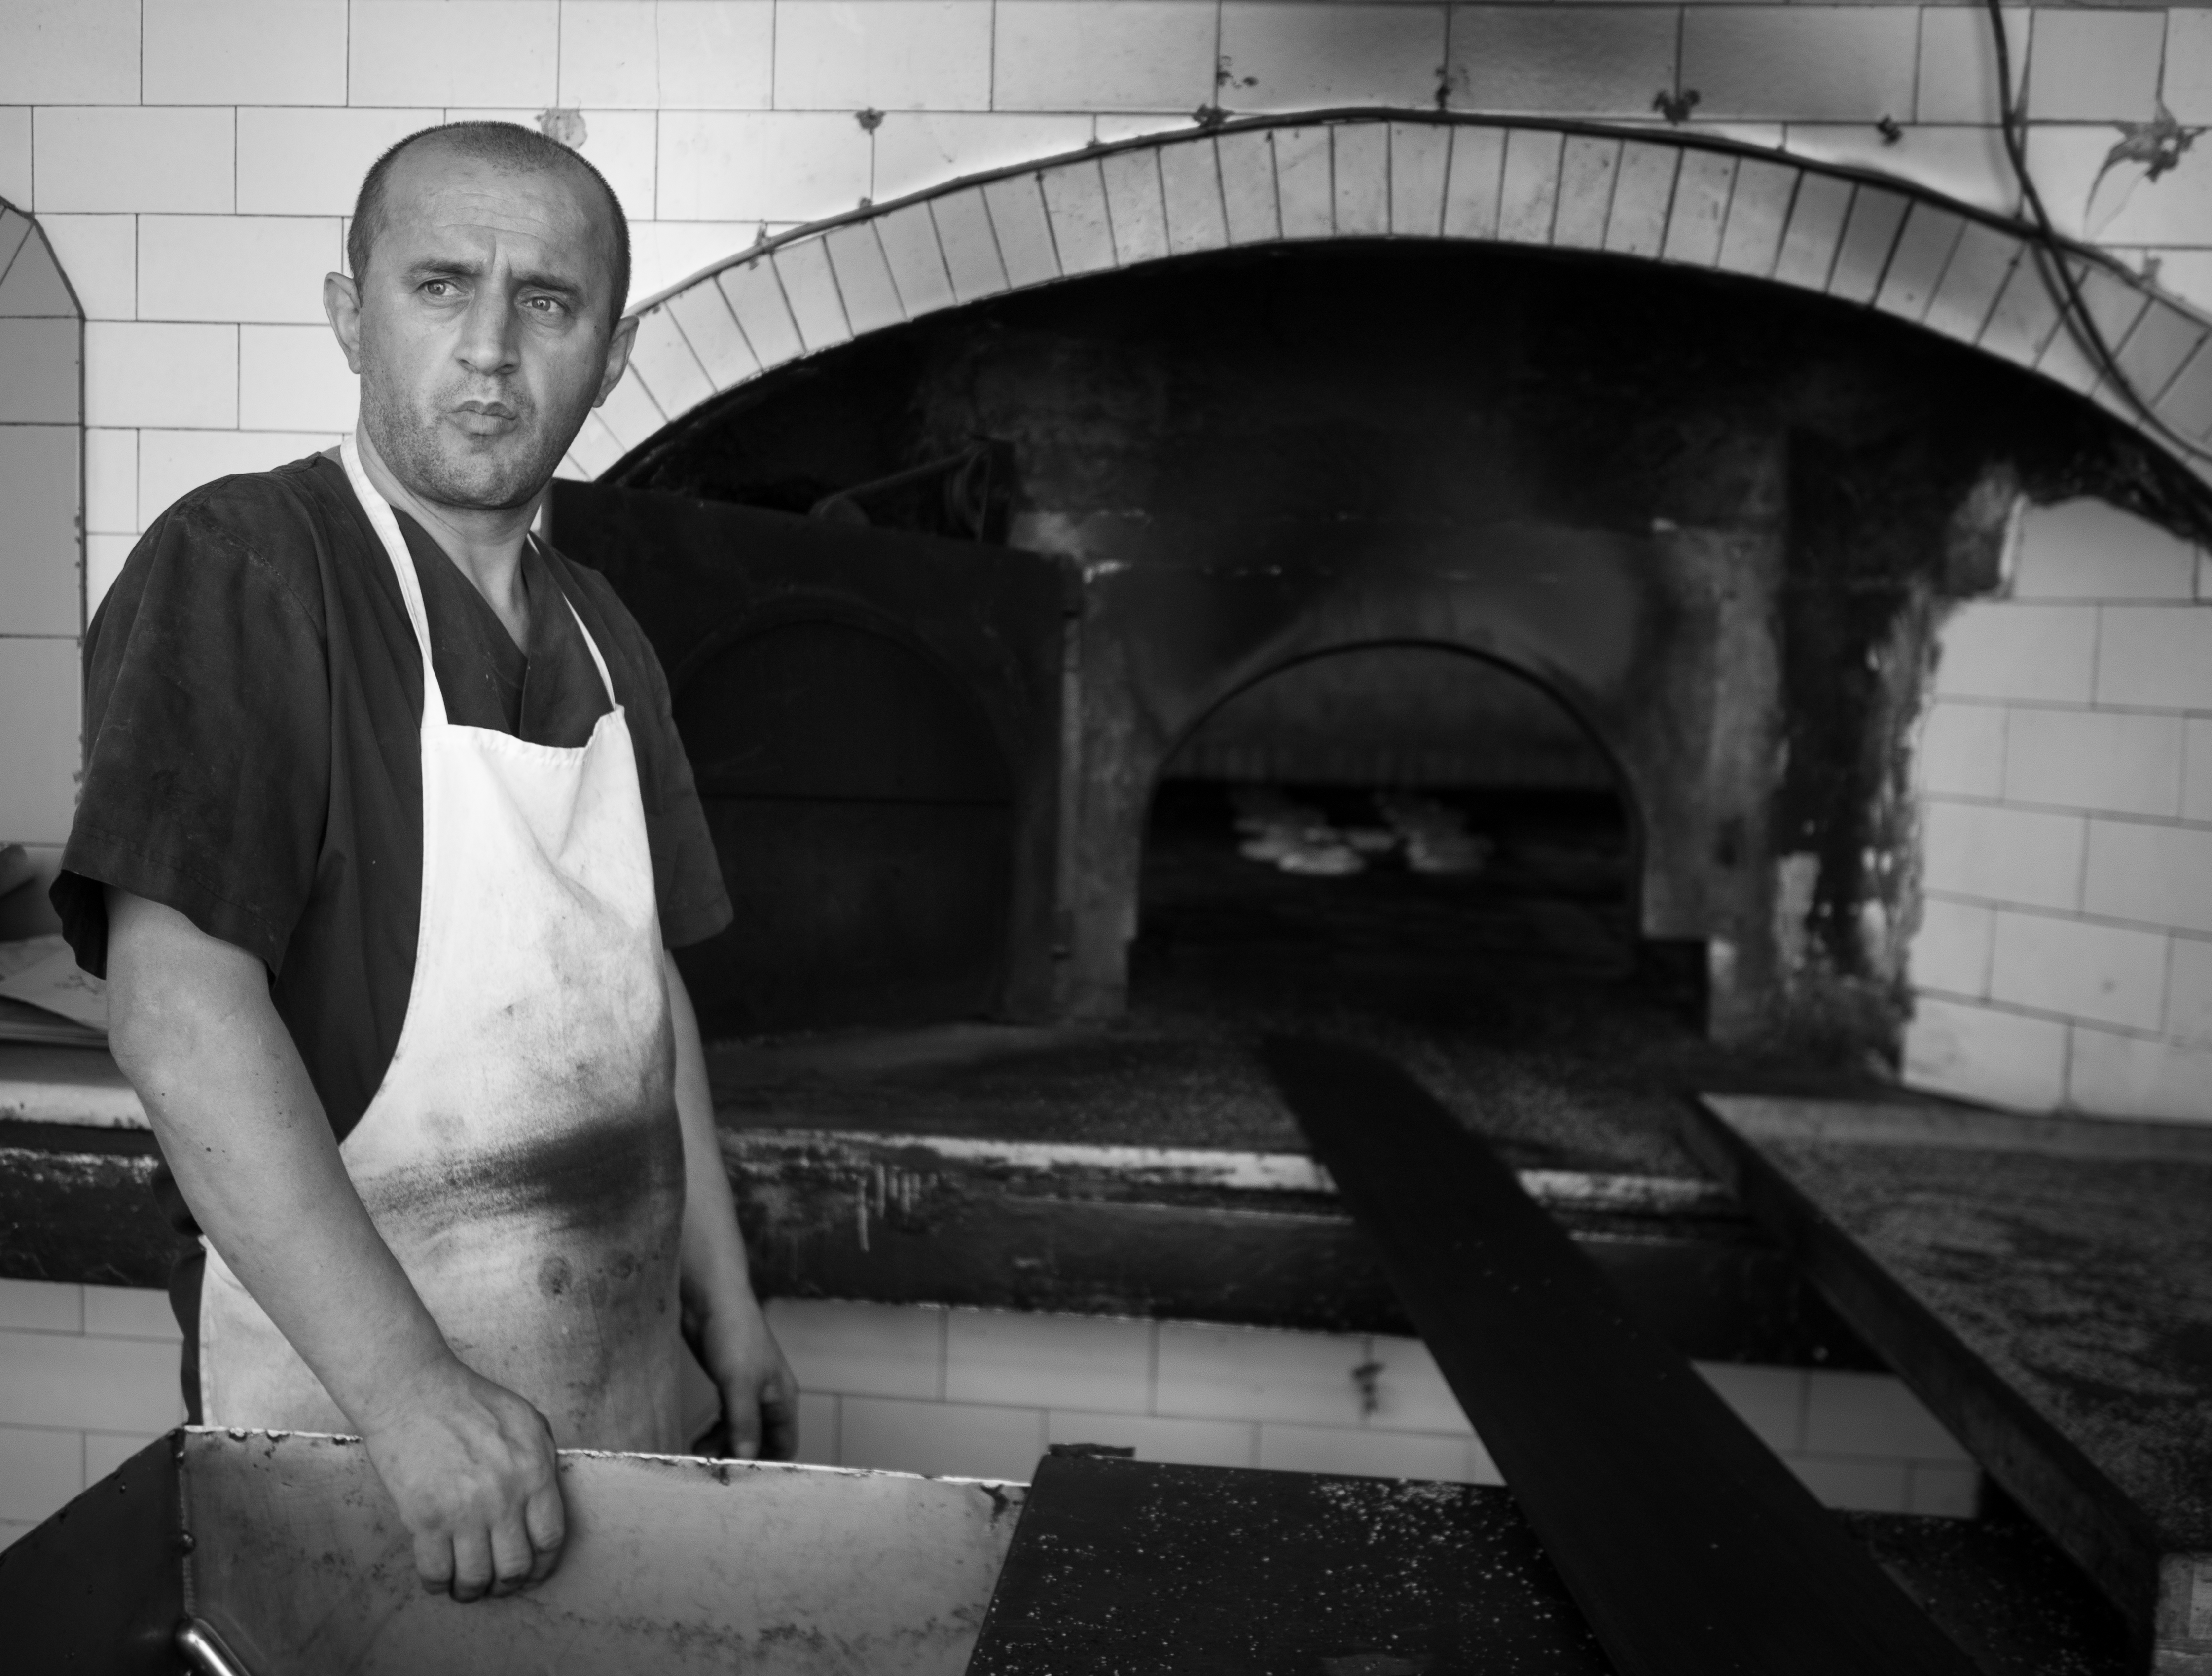
person, black and white, white, street, photography, darkness, black, monochrome, streetphotography, flickr, thomas, olympus, photograph, snapshot, omd, image, fuji, leica, monochrom, leuthard, hcb, thomasleuthard, monochrome photography, film noir, human positions